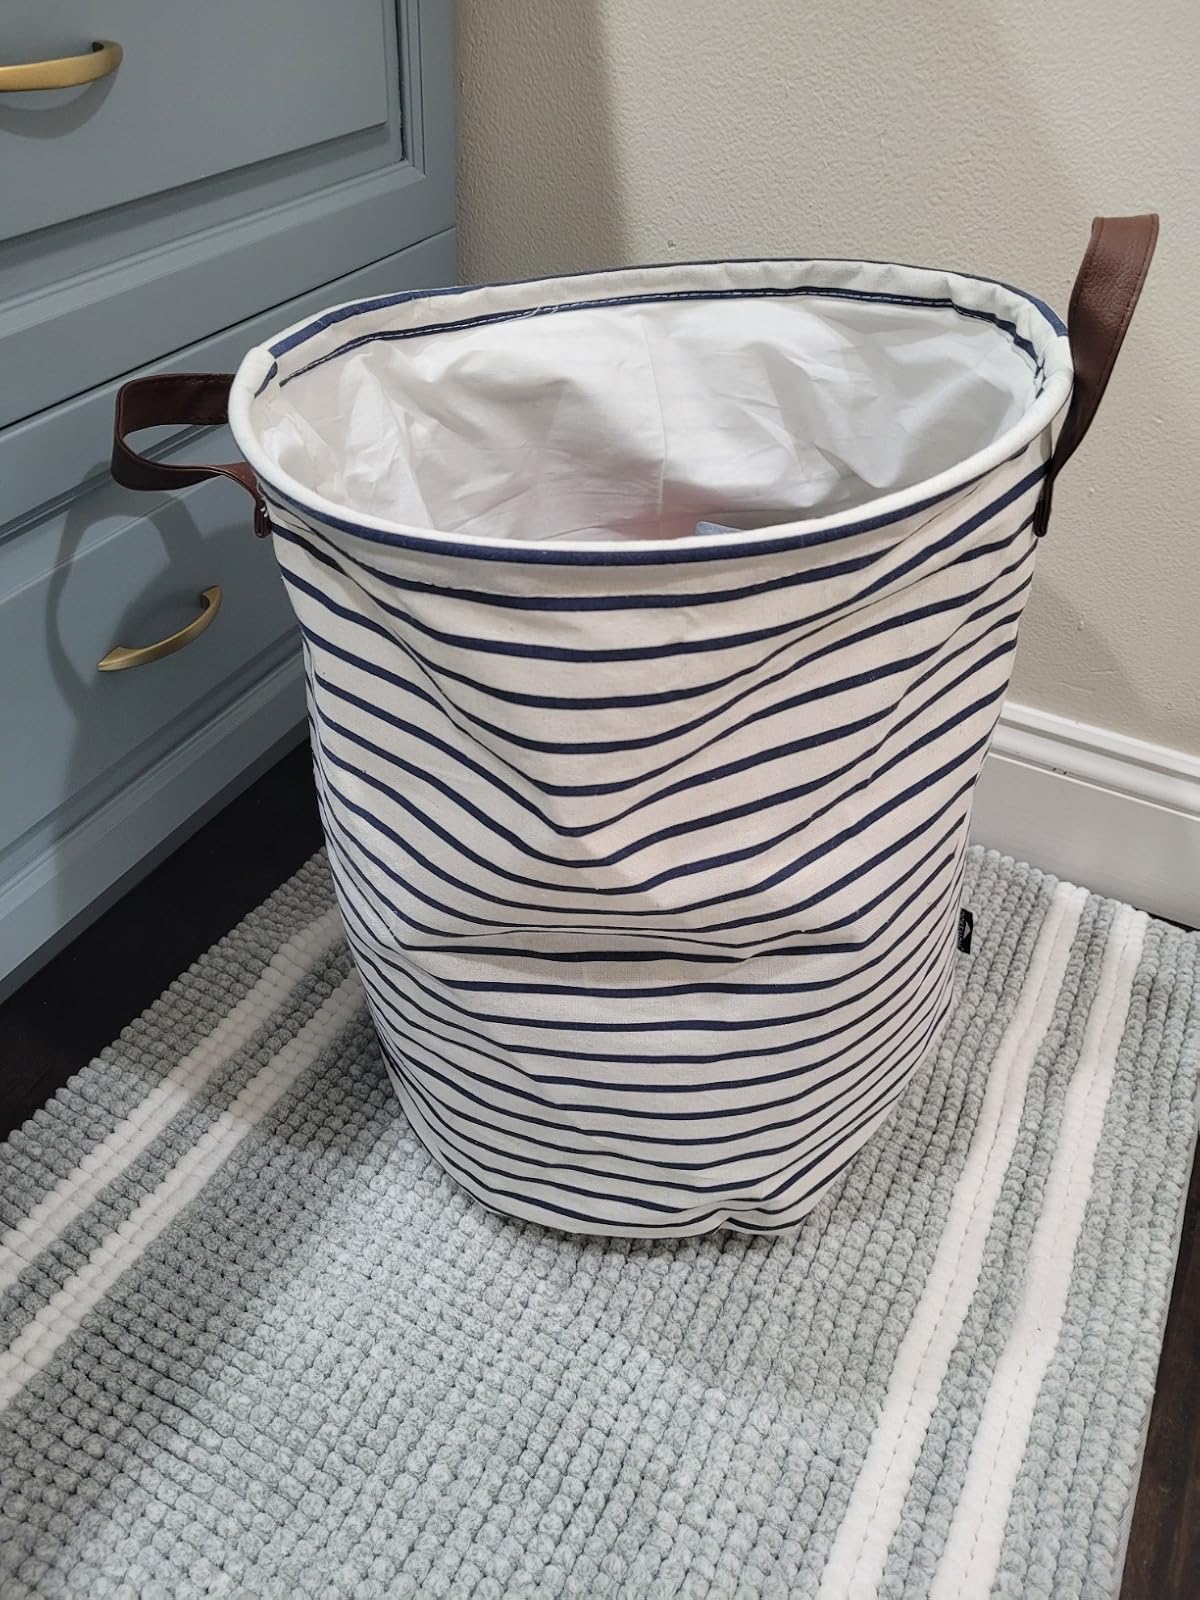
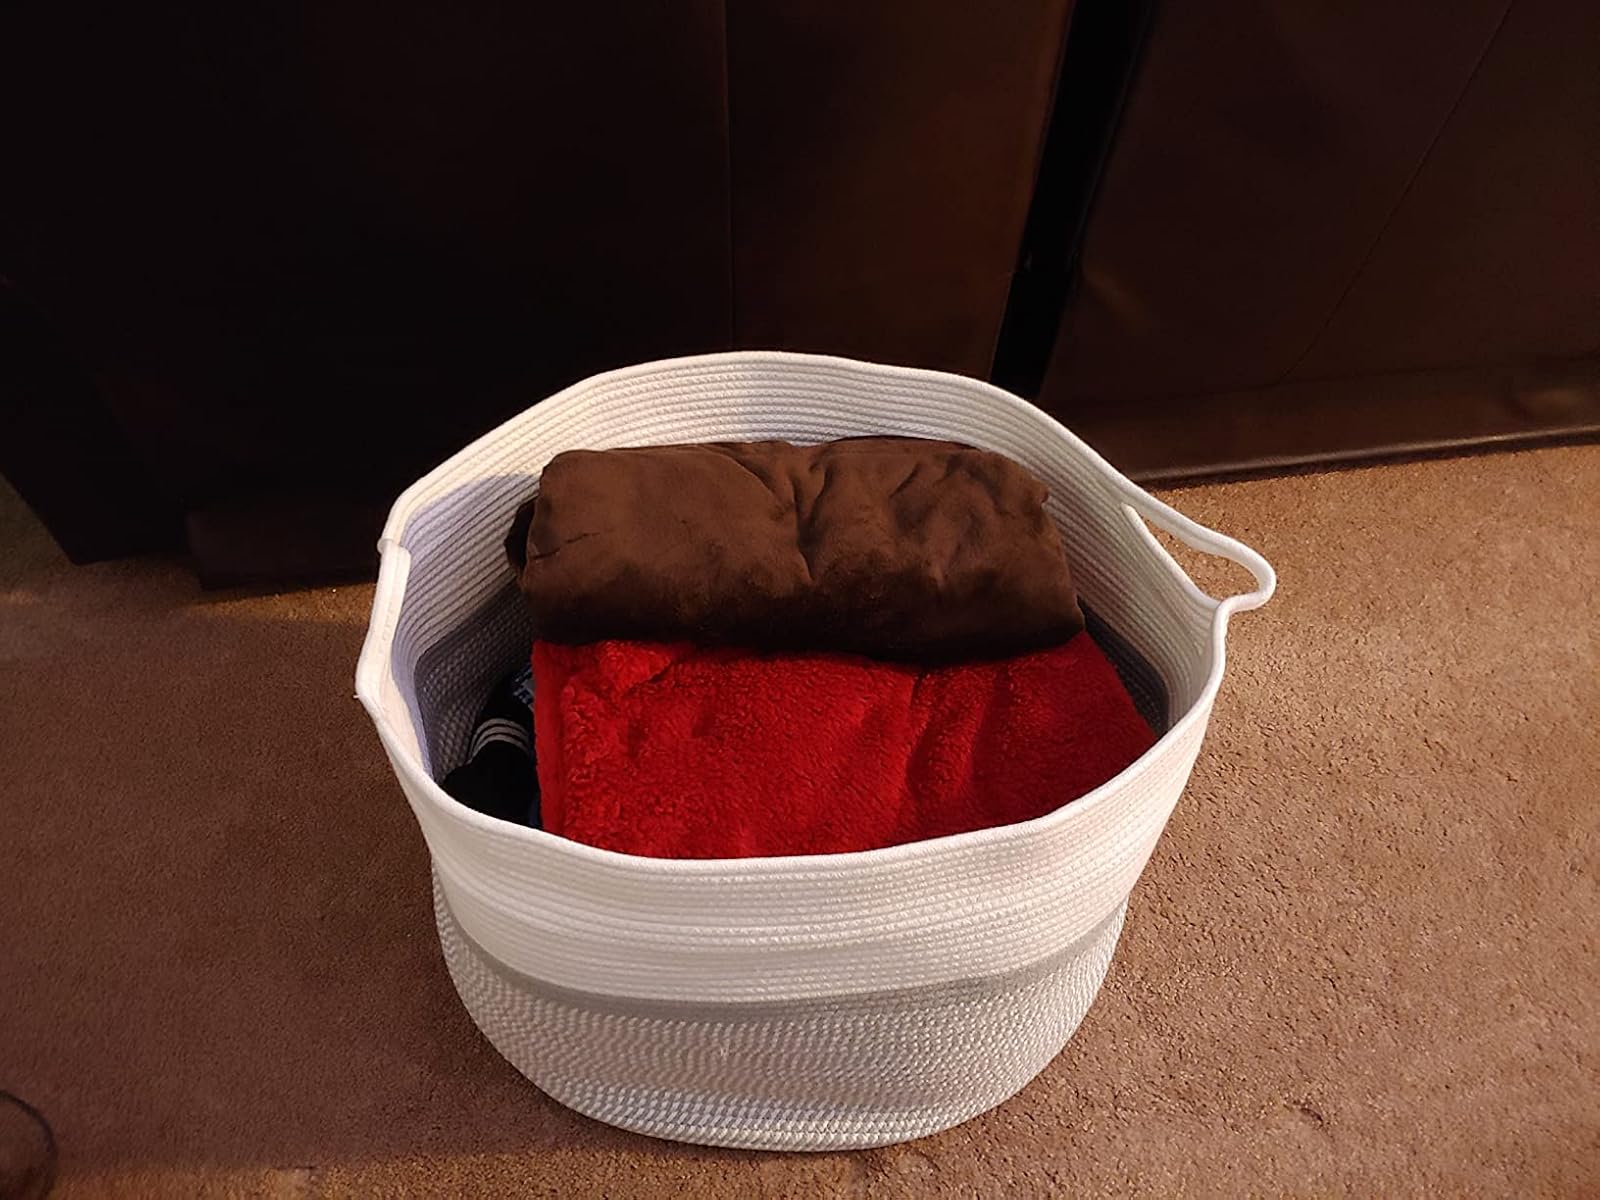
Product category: items_hamper
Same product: no